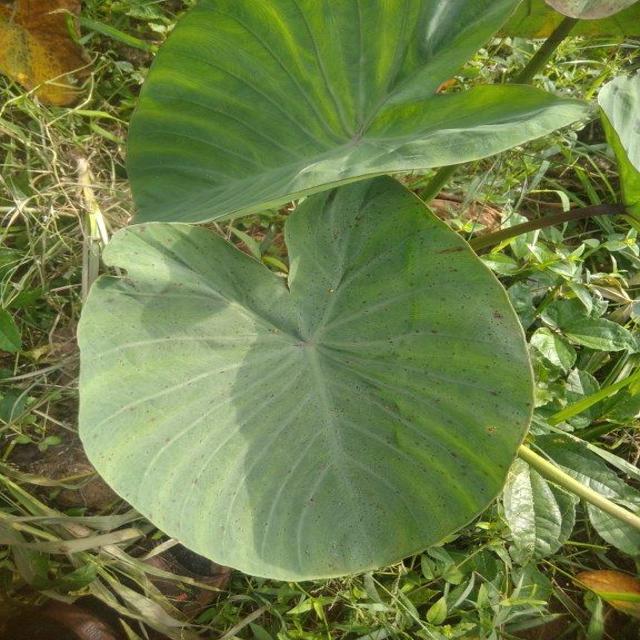
Label: Healthy